Zehu Ze!

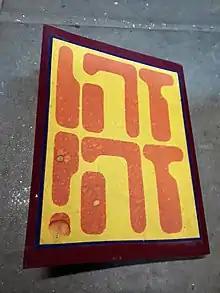
"The Book of Zehu Ze!" which was used as a prop in one of the season ending episodes

Zehu Ze! (lit. That's it!) is a long-running Israeli entertainment television program, originally produced by Israeli Educational Television (IETV), and broadcast on the Israeli Channel 1 (until 1994) and on Channel 2. The program ran from 1978 to 1998, and was revived in 2020 by the IPBC.